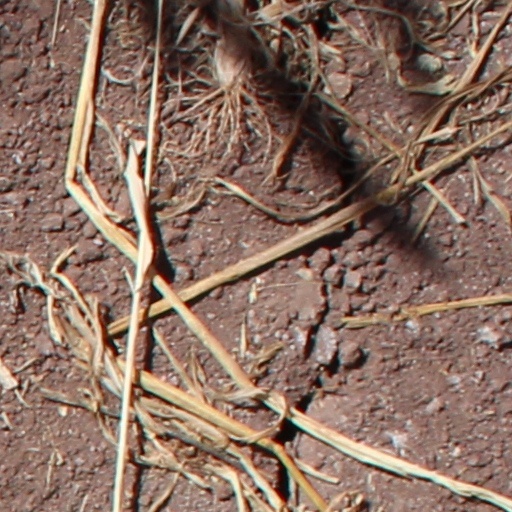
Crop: wheat